Polish–Soviet War

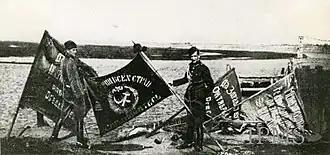
Polish soldiers display captured Soviet standards after the Battle of Warsaw

On 12 August, Tukhachevsky's 16th and 3rd Armies commenced their assault on Warsaw from the east. The Polish 1st Army under General Franciszek Latinik retreated at first, but having received reinforcements stopped the enemy at the Battle of Radzymin and on 15 August initiated offensive actions of its own. The pitched Battle of Ossów, fought on 13–14 August at a nearby location, became the first clear Polish victory in the Warsaw area.